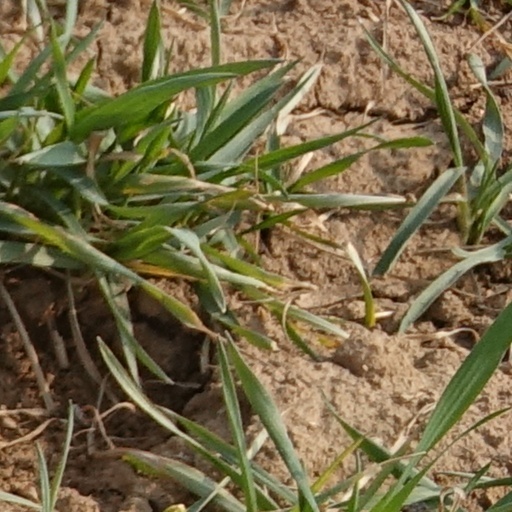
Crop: wheat